University of Kentucky Arboretum

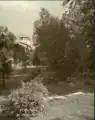
Early days of the arboretum.

There has been research on the woodland of the Arboretum that began in 1940. In 1968 the Natural Resources Conservative Service of the US Department of Agriculture mapped the soil as mostly Maury silt loam. A recent mapping redefined the soil as a mixture of Maury and Bluegrass. They found the Arboretum is dominated by black walnut in the canopy and hackberry in the sub-canopy. These trees are native to the area but there are plants such as the yellow poplar that are native to the region but were planted in the Arboretum in the 1950s.